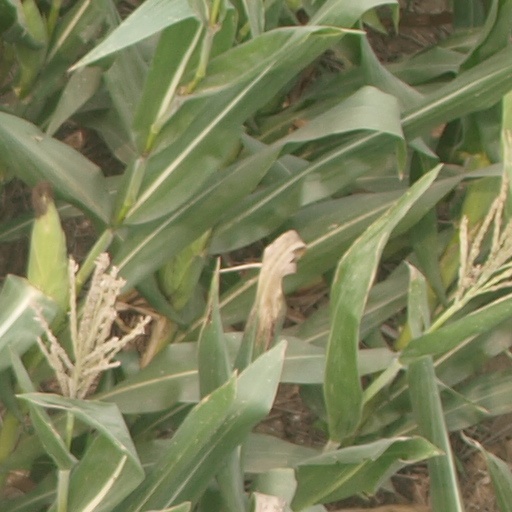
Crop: maize; corn